Halloweentown (film)

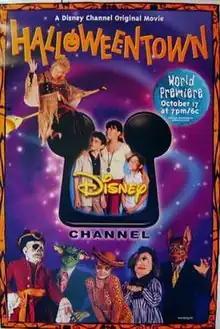
Promotional poster

Halloweentown is a 1998 American fantasy comedy film directed by Duwayne Dunham and written by Paul Bernbaum, Jon Cooksey, Ali Matheson, from a story by Bernbaum. The first installment in "Halloweentown" series, it stars Debbie Reynolds, Kimberly J. Brown, Joey Zimmerman, and Judith Hoag. It is the fourth Disney Channel Original Movie. It centers on Marnie, who learns she is a witch on her 13th Halloween and is transported to Halloweentown—a magical place where ghosts, ghouls, witches, and werewolves live apart from the human world, but she soon finds herself battling wicked warlocks, evil curses, and endless surprises.